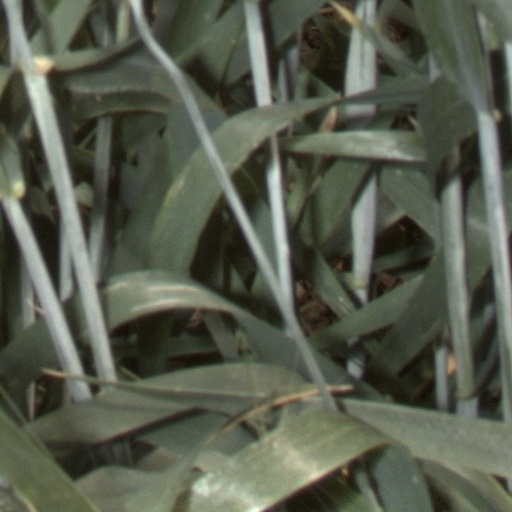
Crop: wheat